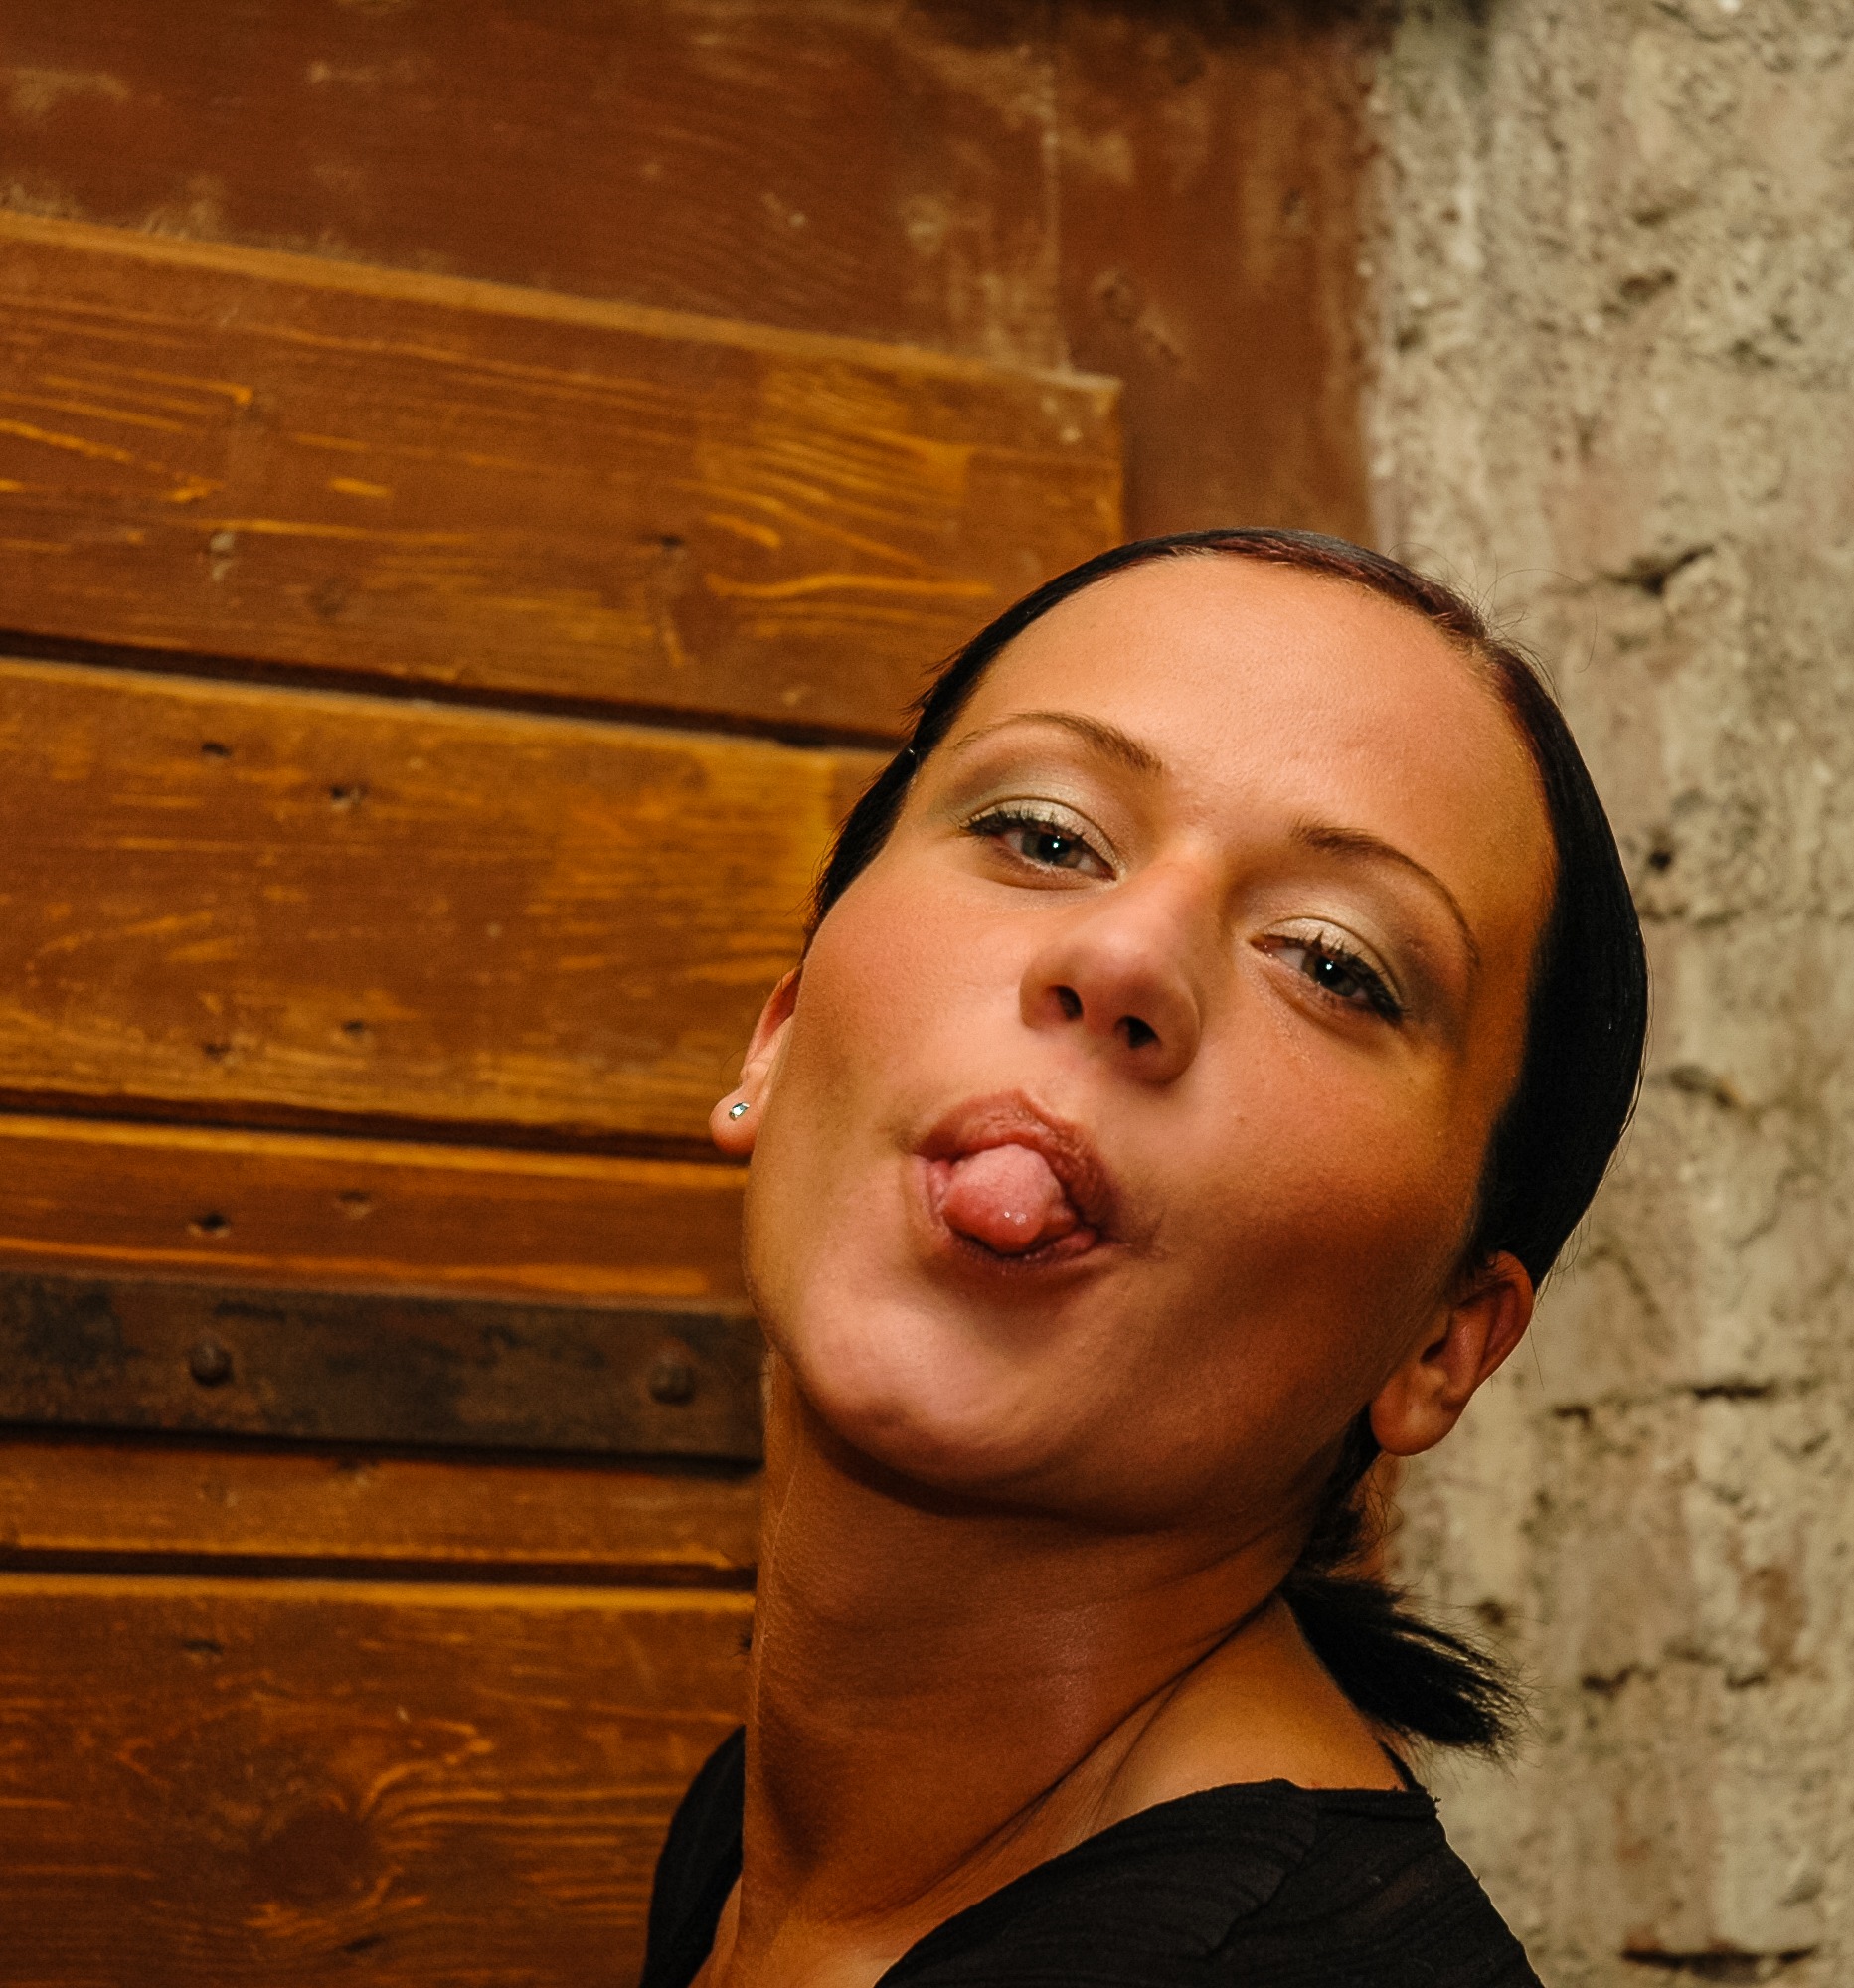
hand, man, person, girl, woman, hair, male, portrait, model, human, lady, facial expression, hairstyle, smile, mouth, close up, face, nose, fun, eye, head, singing, skin, beauty, tongue, cheeky, organ, emotion, beautiful woman, stick out tongue, sense, portrait photography, kess